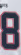
Number: 8